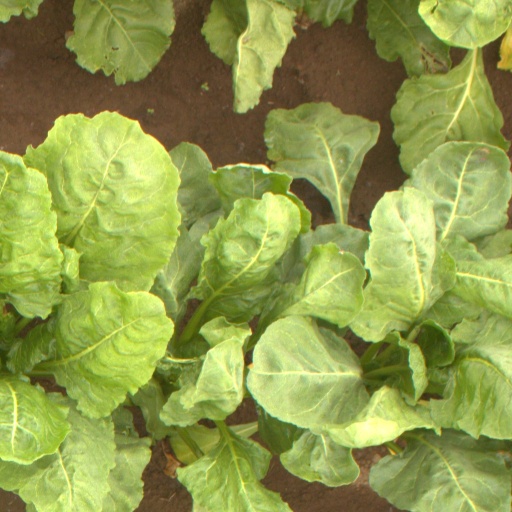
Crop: sugar beet